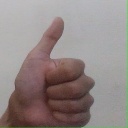
अक्षर: थ